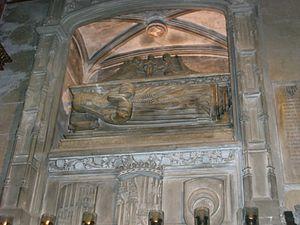
Raymond Lulle est un philosophe, poète, théologien, missionnaire, apologiste chrétien et romancier majorquin. Il naît vers 1232 à Palma de Majorque et meurt en 1315, probablement en mer, au large de son île natale.